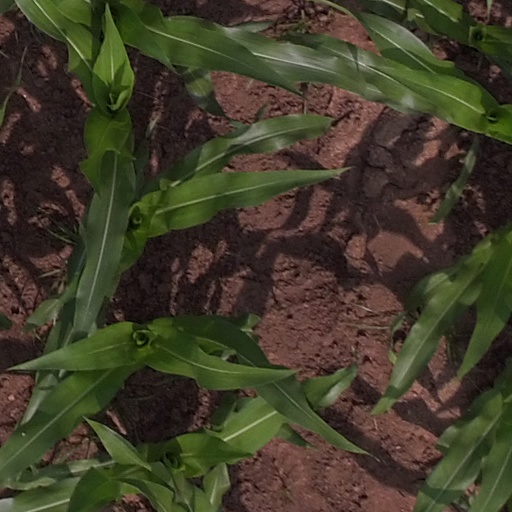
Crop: maize; corn